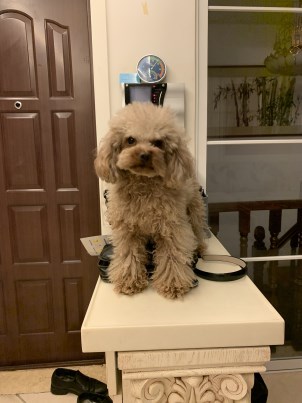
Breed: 7449-n000128-teddy